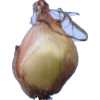
Label: onion